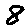
Label: 8